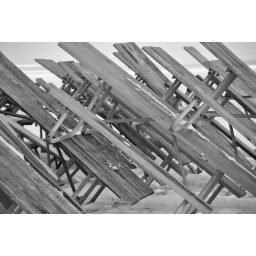
This one feels so eerie .. the beach is i the back ground and covered in ice and snow.